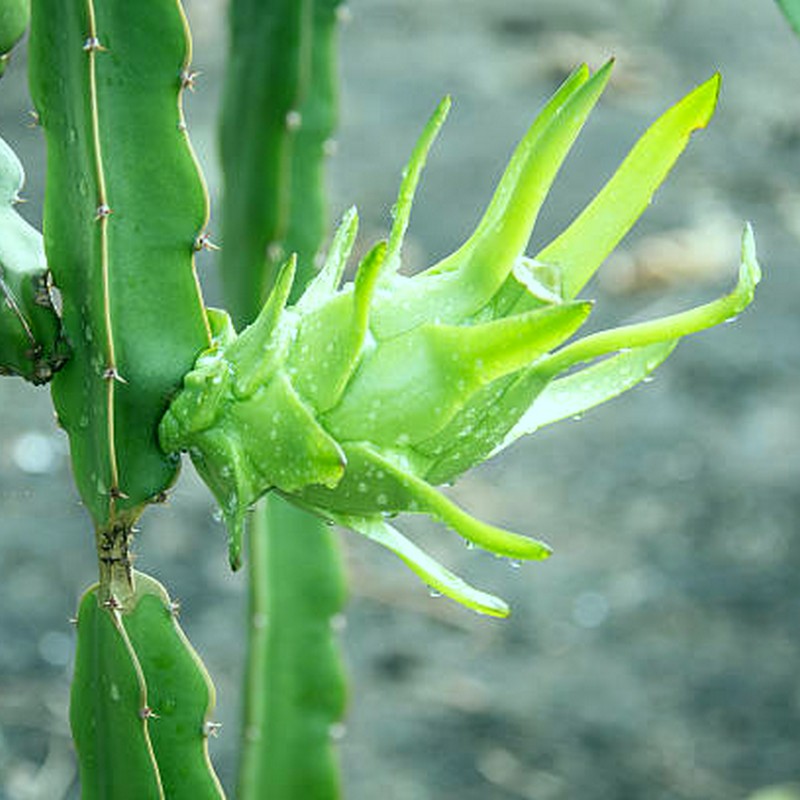
Label: Immature Dragon Fruit